Marie Bonaparte

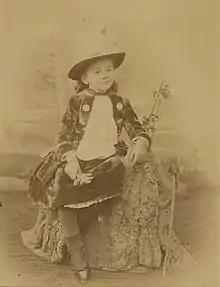
The young Marie Bonaparte during the 1890s

She was born at Saint-Cloud, a town in Hauts-de-Seine, Île-de-France and called "Mimi" within the family. Her maternal grandfather, François Blanc, had left an estimated fortune of FF 88M when he died in 1877. However, his widow, born Marie Hensel, left mostly debts for her three children, including Marie's mother Marie-Félix, to pay off upon her death in July 1881. Prince Roland protected his wife's fortune by persuading her to renounce that of her late mother before the amount of her debts became known. Marie-Felix died of an embolism shortly after Marie's birth, leaving half of her FF 8.4M dowry to her husband and half to her daughter. Most was managed in trust during Marie's youth by her father, who had few financial resources of his own. Marie lived with her father, a published geographer and botanist, in Paris and on various family country estates where he studied, wrote and lectured, leading an active life in Parisian academic circles and on expeditions abroad, while her daily life was supervised by tutors and servants. Affected by phobias and hypochondria as a youth, Marie spent much of her time in seclusion, reading literature and writing the personal journals which reveal her inquisitive spirit and early commitment to the scientific method reflected in her father's scholarship.